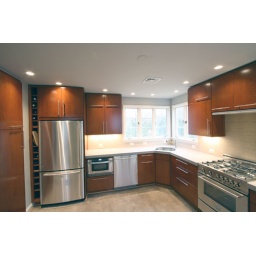
kitchen remodeling and renovation project from kitchen and bath factory in arlington, va. phone: 703-522-7337